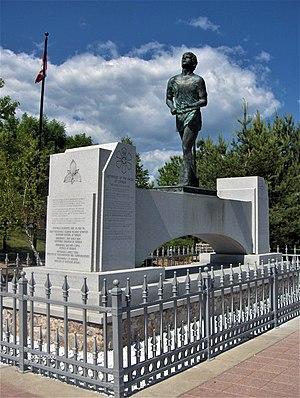
La route Transcanadienne est un système de voies routières à régime fédéral-provincial qui relie les dix provinces du Canada. Ce réseau n'est pas une simple route, car il est à certains endroits composé de deux, voire trois routes parallèles. Par exemple, dans l'ouest du pays, la Route Yellowhead est une branche de la Transcanadienne parallèle à la route originale. La construction de la route fut décidée en 1948, débuta en 1950 pour se terminer en 1970. La route fut inaugurée en 1962. Elle fait actuellement 7 821 kilomètres de long, s'étendant d'un océan à l'autre, du Pacifique à l'Atlantique. Elle est la route « nationale » la plus longue du monde.